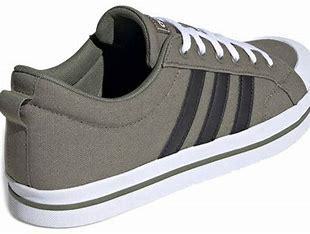
Brand: adidas
Model: neo Adidas NEO Bravada